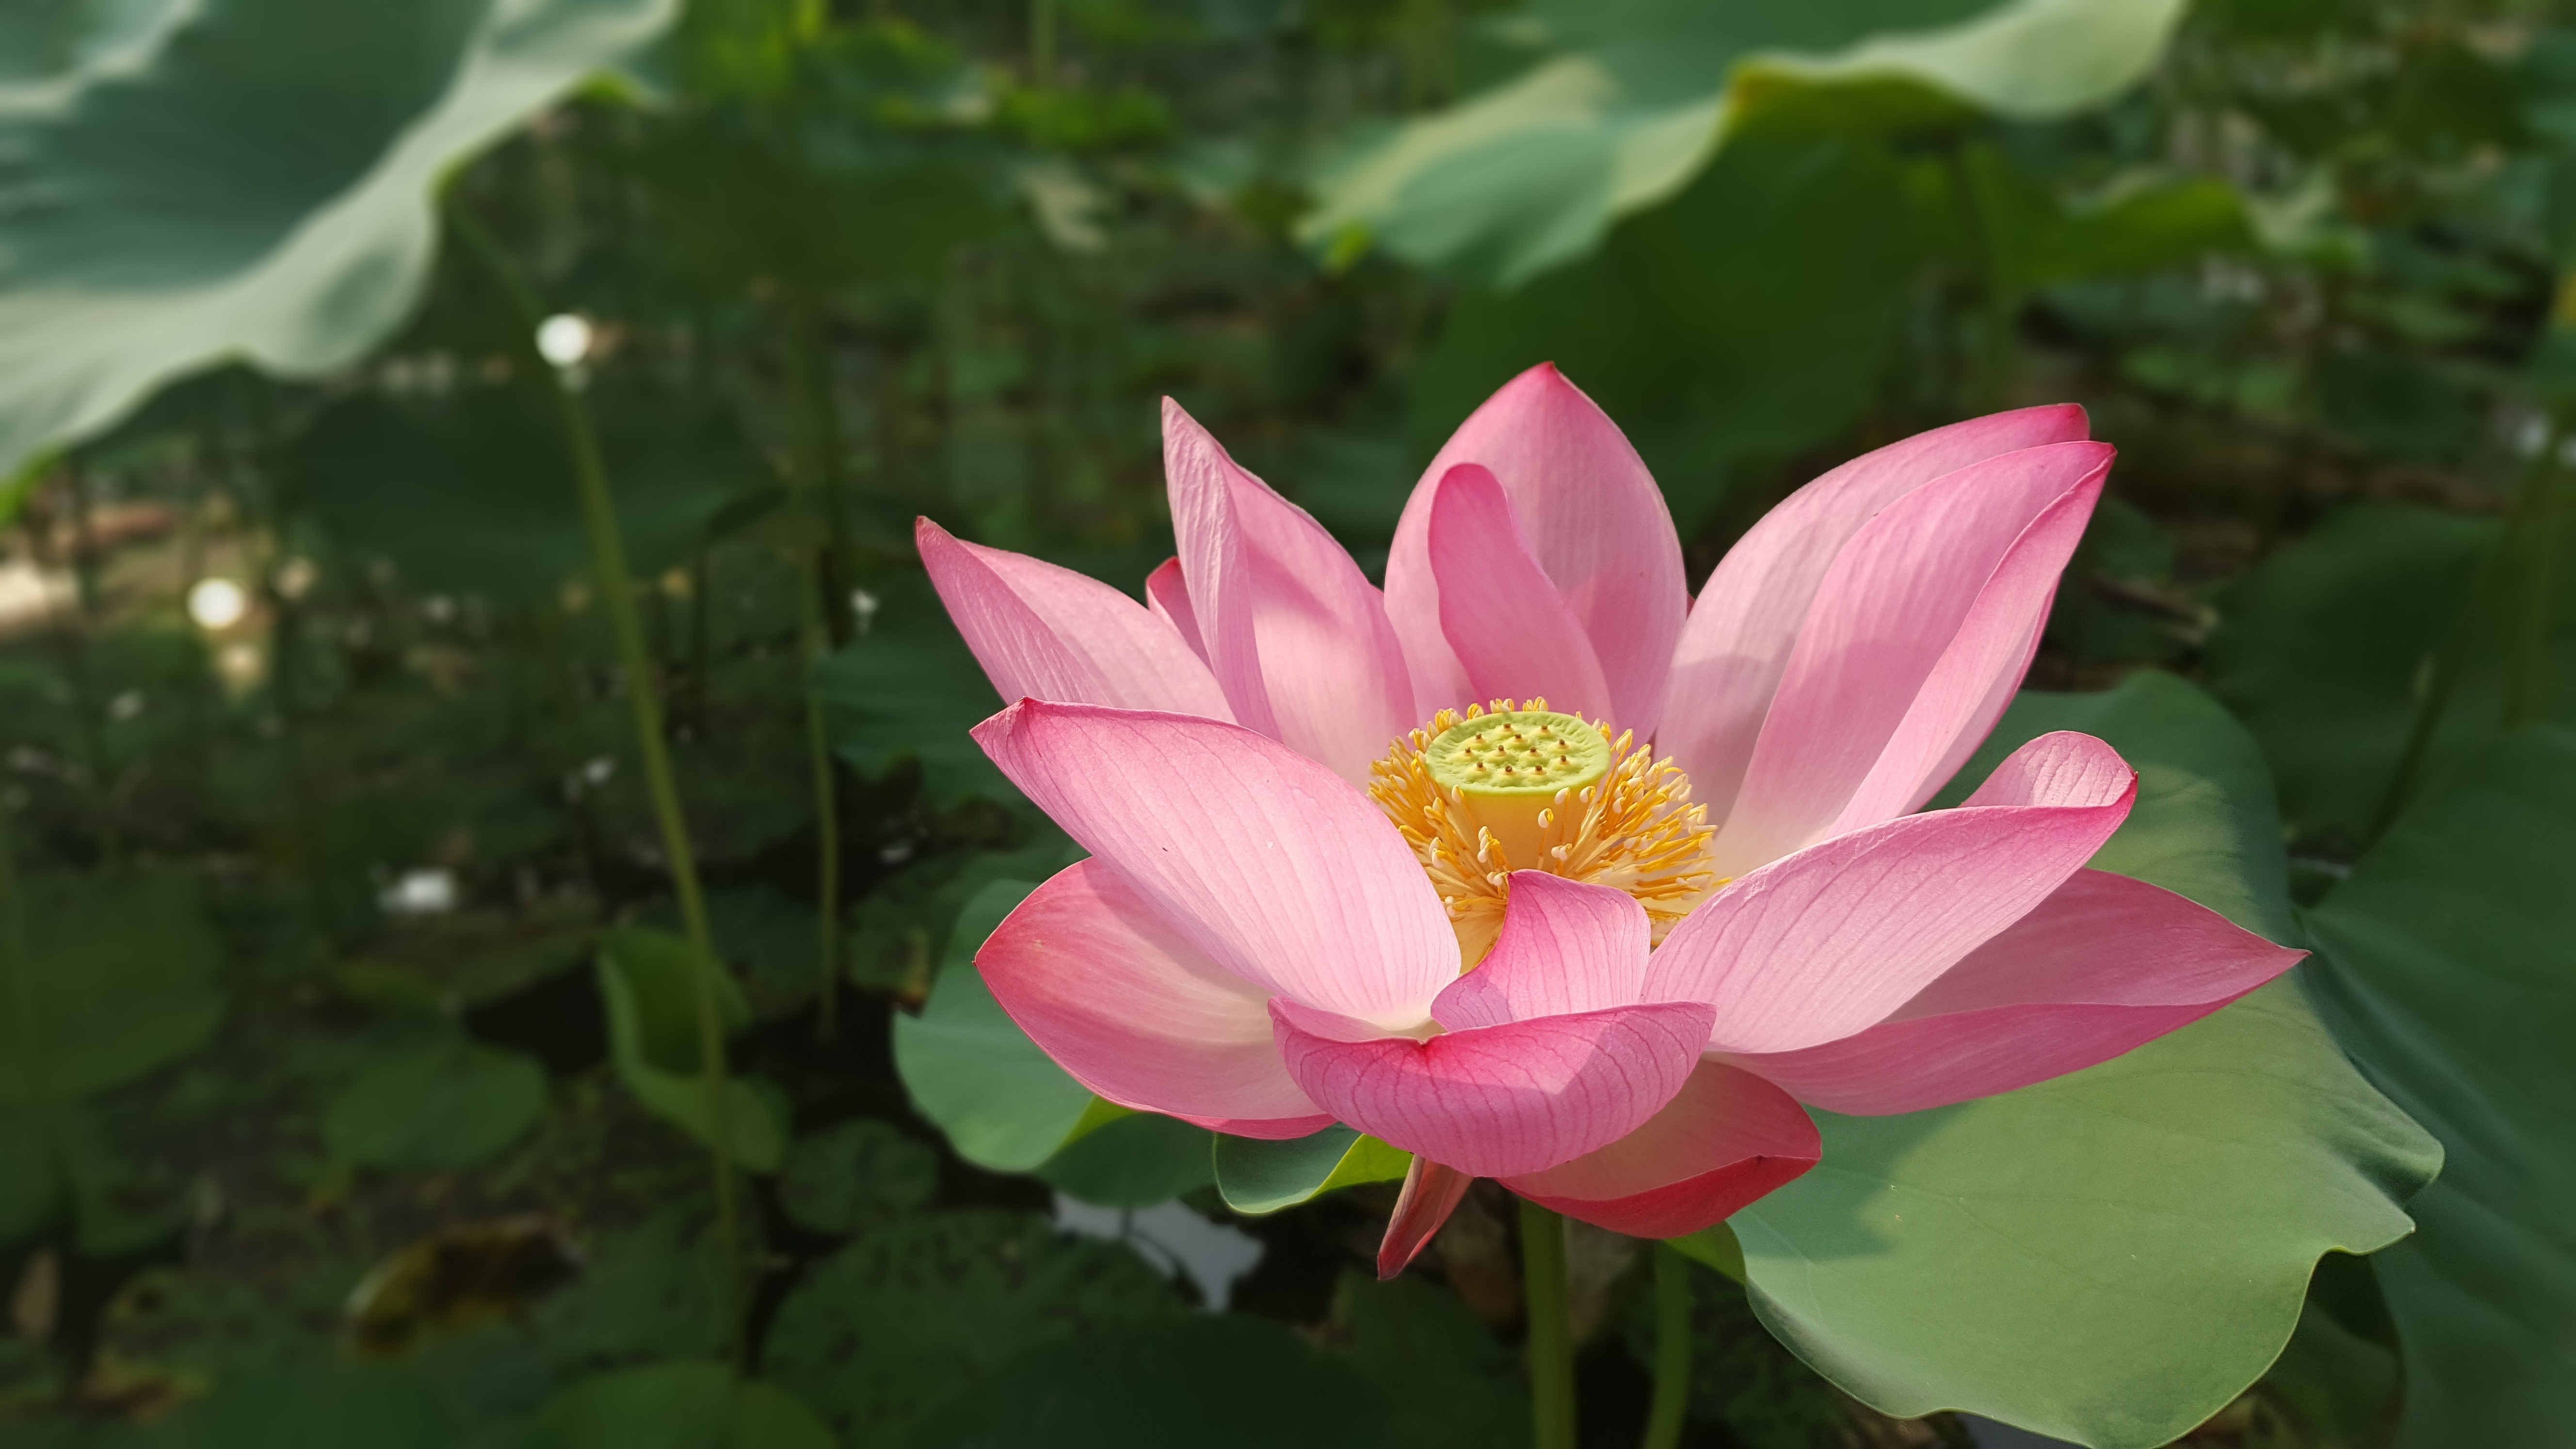
flower, sacred lotus, lotus family, lotus, plant, aquatic plant, flora, proteales, botany, land plant, city car, flowering plant, petal, annual plant